Green hydrogen

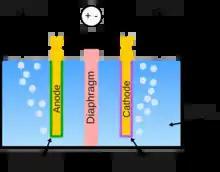
Diagram of an alkaline electrolyser, a common technology for green hydrogen production.

There is potential for green hydrogen to play a significant role in decarbonising energy systems where there are challenges and limitations to replacing fossil fuels with direct use of electricity.